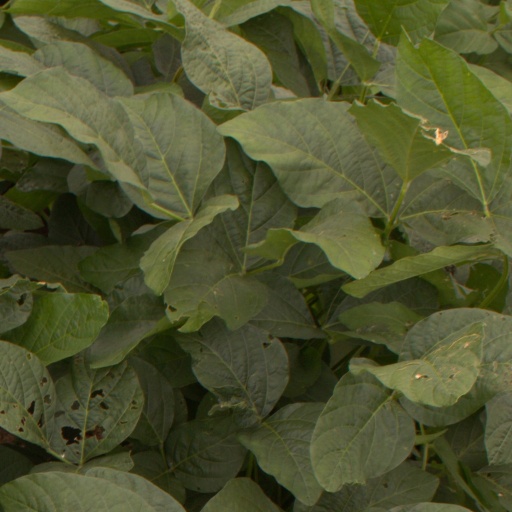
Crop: soybean